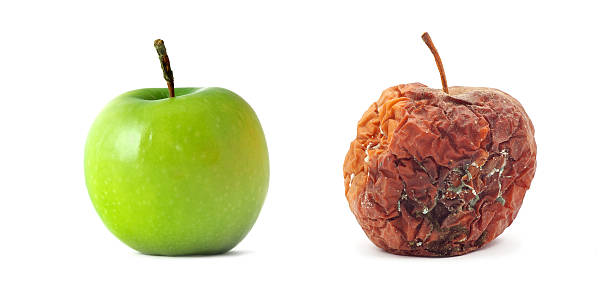
Adjective: riper
Antonym: rawer